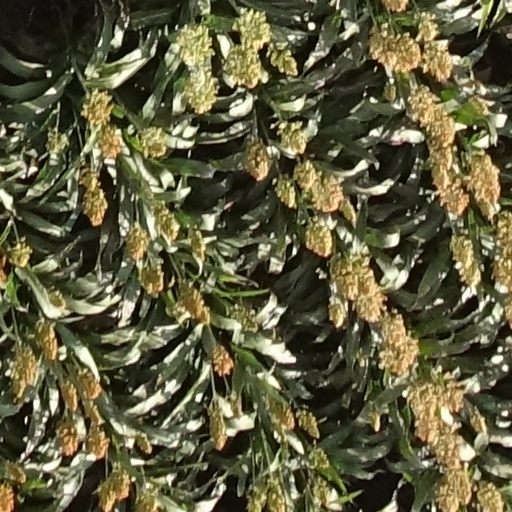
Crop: sorghum